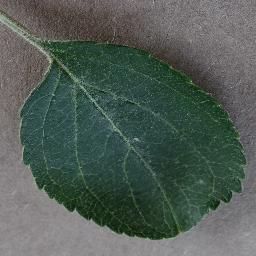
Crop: apple
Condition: healthy